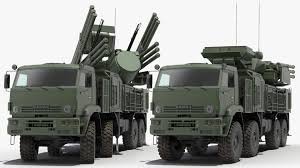
Label: Air Defense